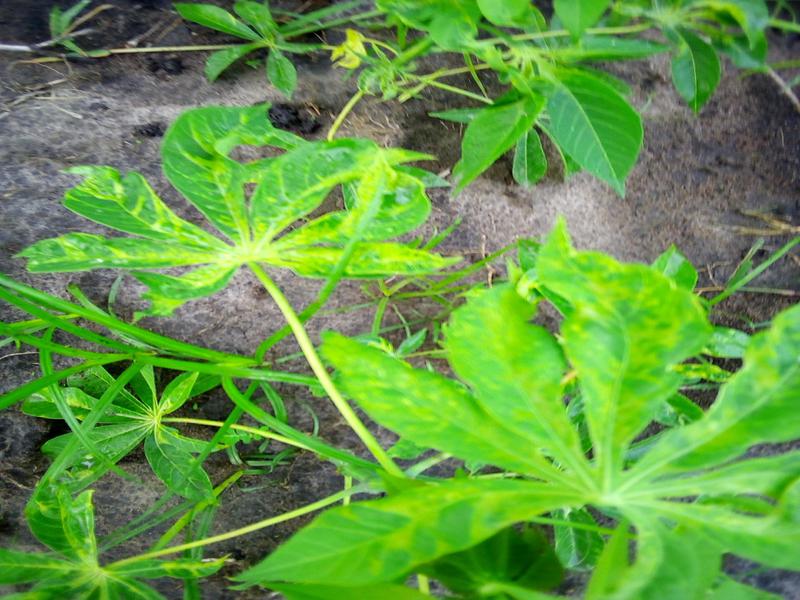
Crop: cassava
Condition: mosaic_disease